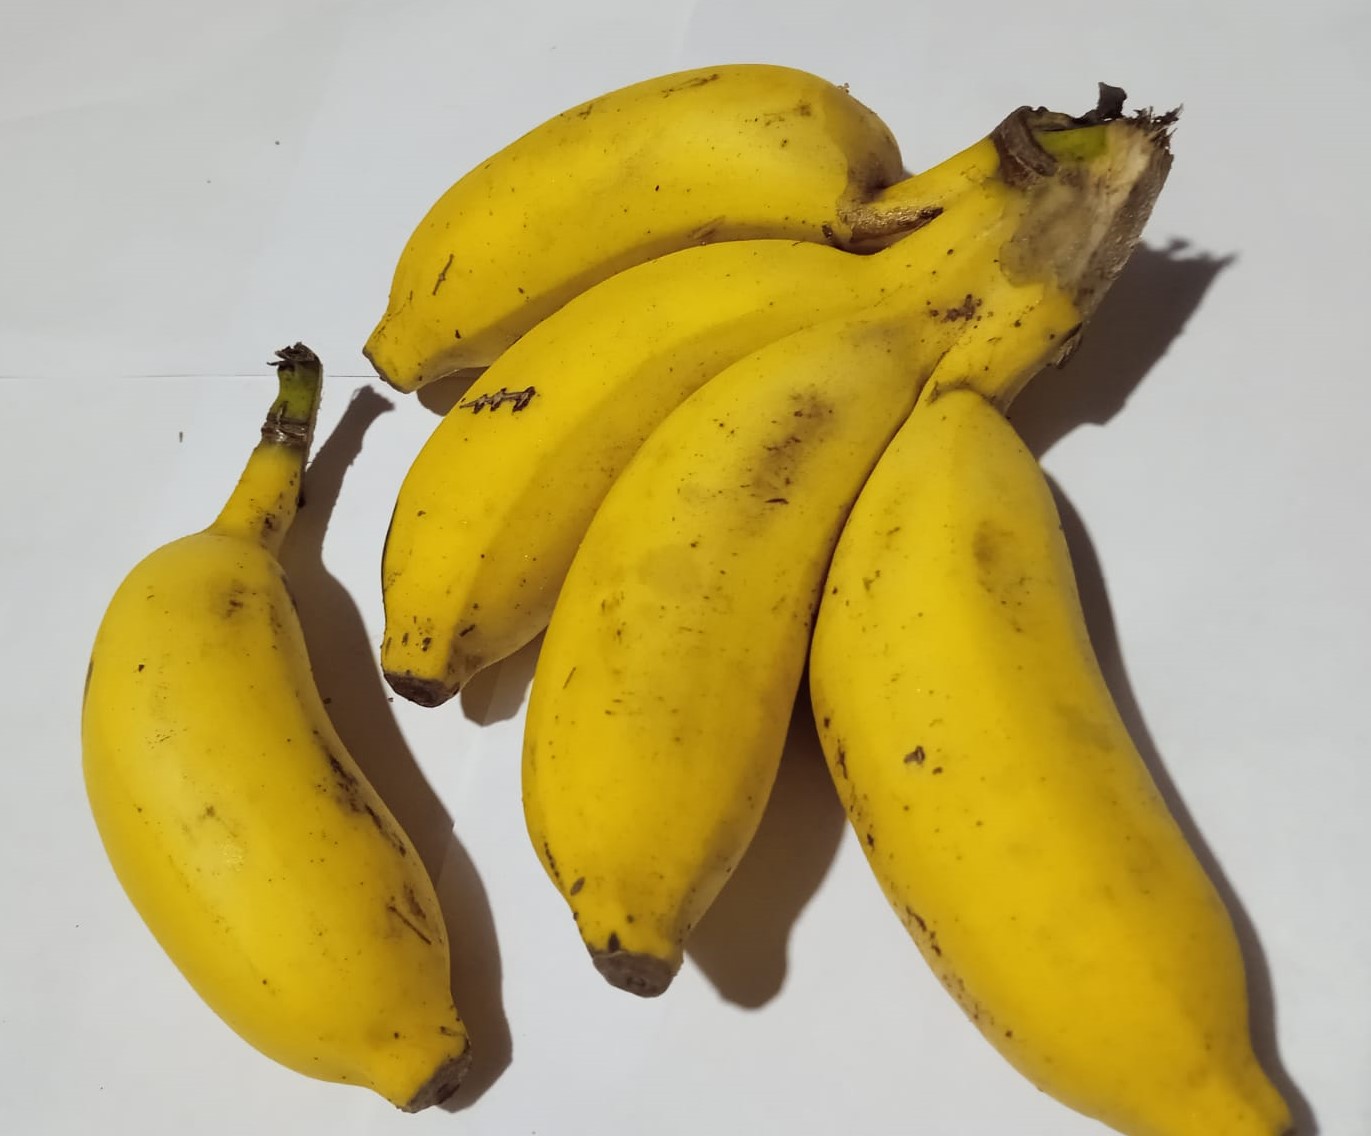
Fruit: banana
Condition: fresh